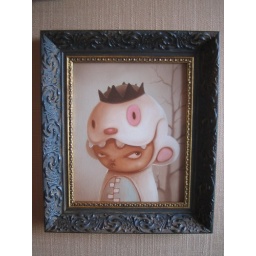
Kathie Olivas - Portrait of boy in white bear suit and pik eye